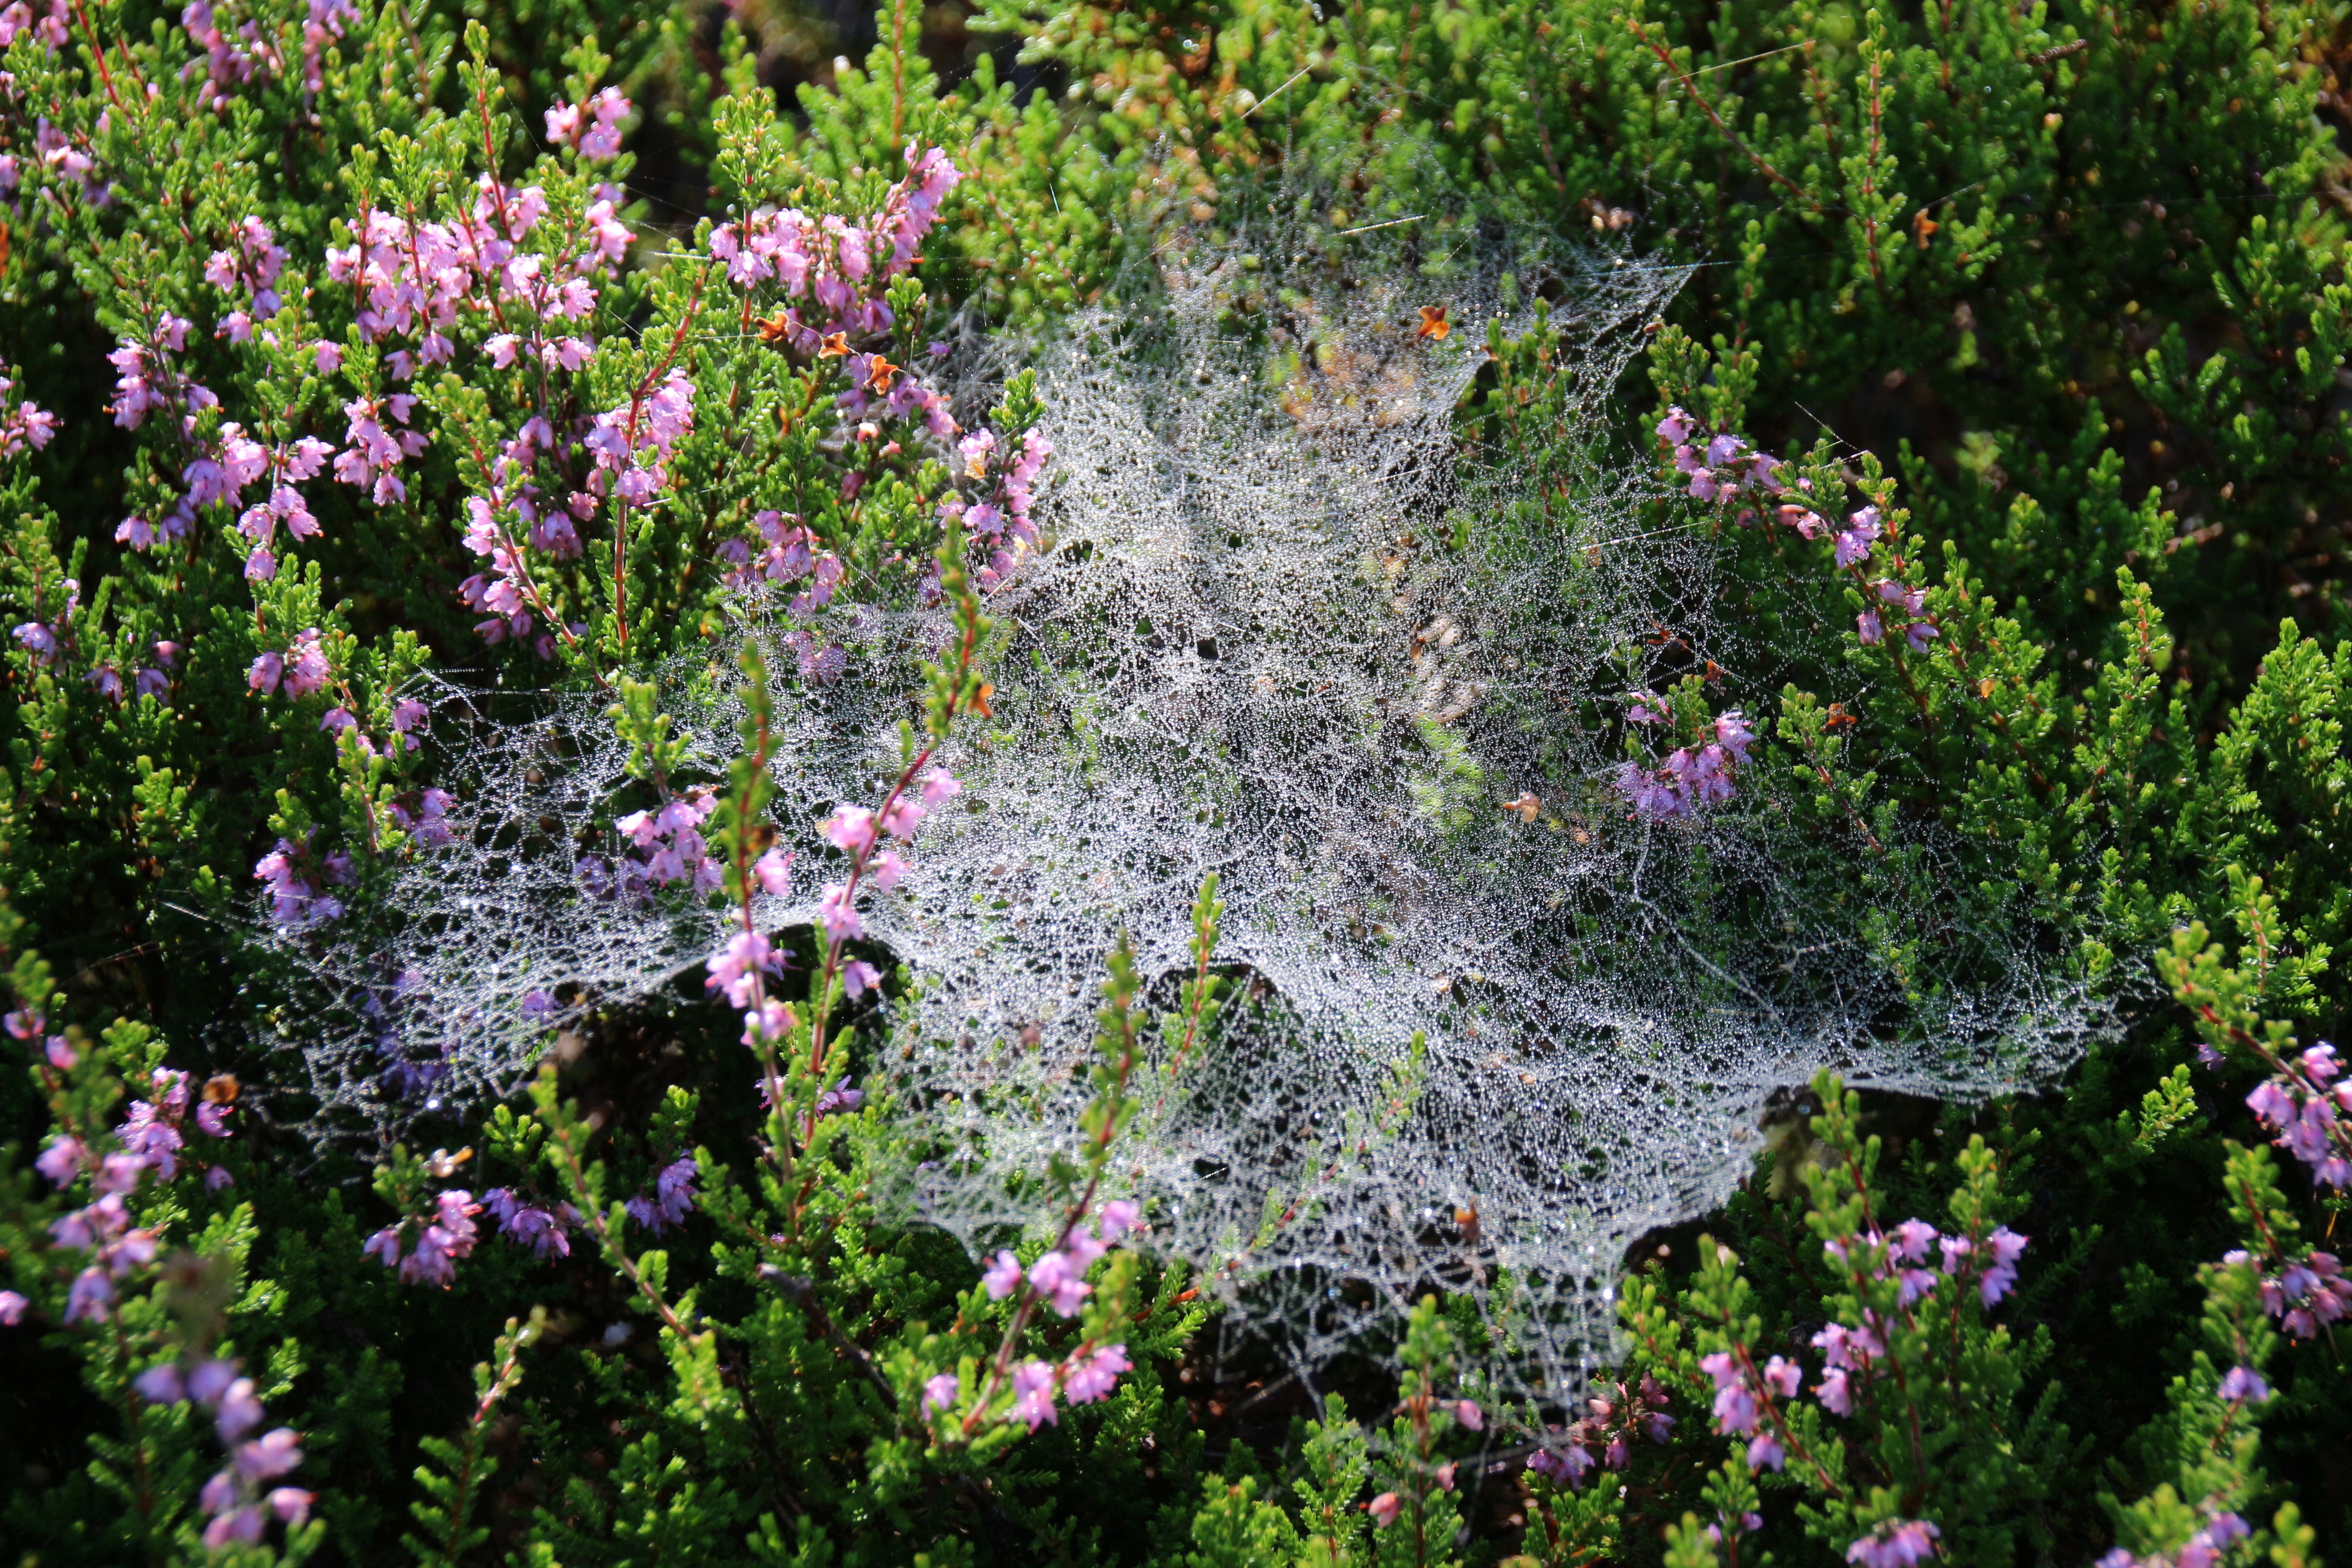
nature, blossom, dew, plant, meadow, flower, autumn, botany, garden, flora, cobweb, wildflower, shrub, woodland, moist, morgentau, flowering plant, land plant